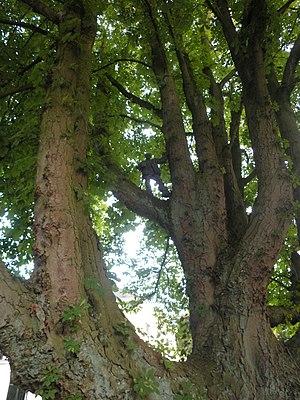
Belcampo, de son vrai nom Herman Pieter Schönfeld Wichers, né le 21 juillet 1902 à Naarden et mort le 2 janvier 1990 à Groningue, est un écrivain et médecin néerlandais. « Belcampo » est la traduction italienne de son nom de famille Schönfeld, qui signifie en français « beau champ ».